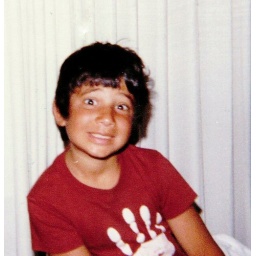
080 1989 David in red hand shirt